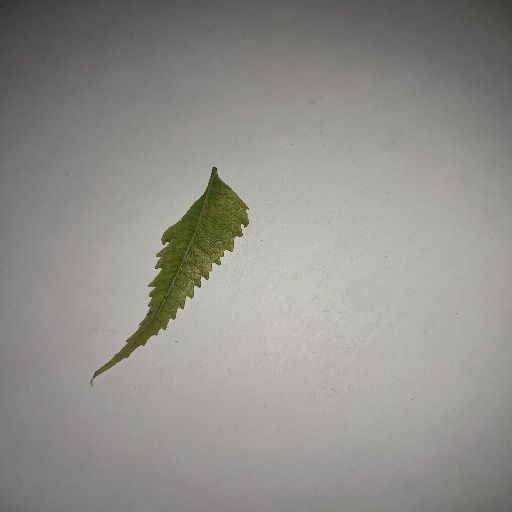
Species: Neem
Leaf condition: Yellow Leaf